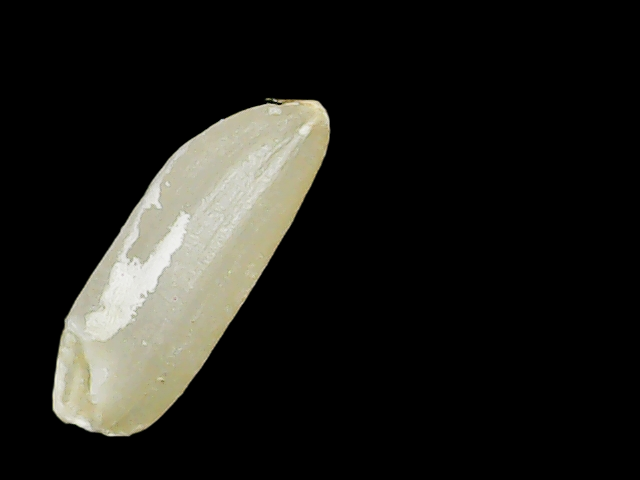
Rice variety: Binadhan12